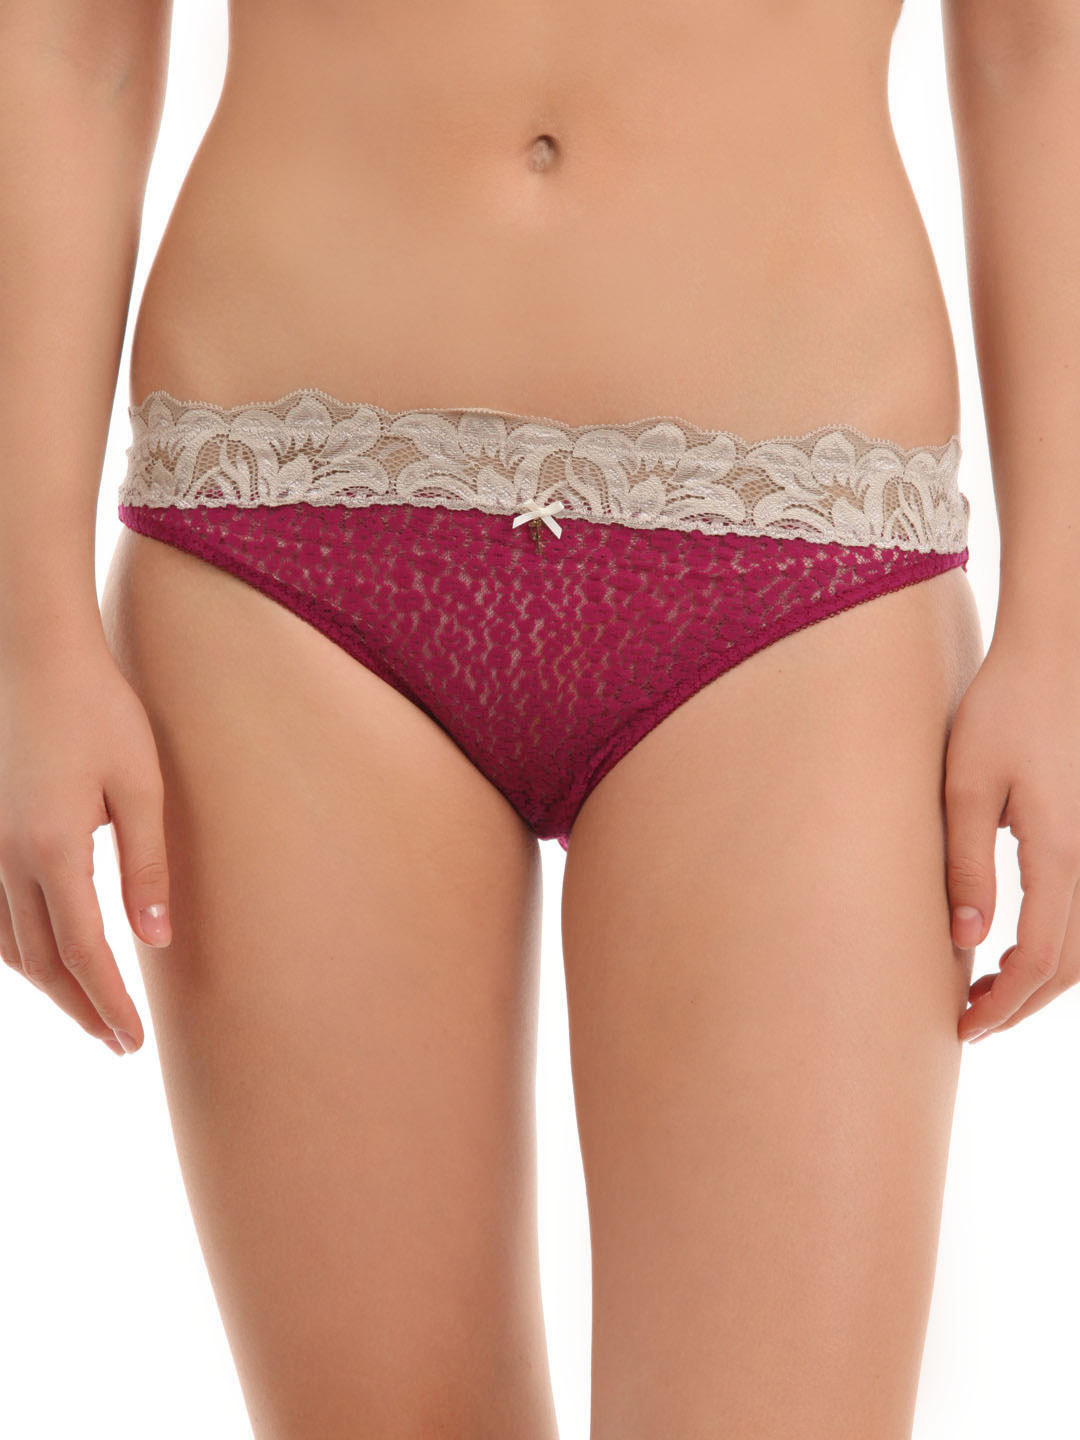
Avirate Magenta Hi-Leg Brief
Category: Apparel / Innerwear / Briefs
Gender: Women
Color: Magenta
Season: Summer 2014
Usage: Casual